Melanson Settlement National Historic Site

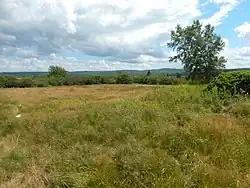
Melanson Settlement National Historic Site of Canada

Melanson Settlement National Historic Site (originally settled 1605–1755) is a National Historic Site located on the north bank of the Annapolis Basin. This open archeological site with walking paths is the location of a former Acadian settlement prior to deportation.